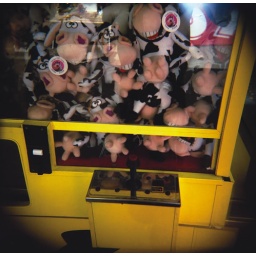
cows in a box